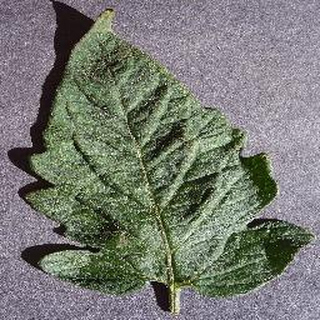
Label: healthy_tomato